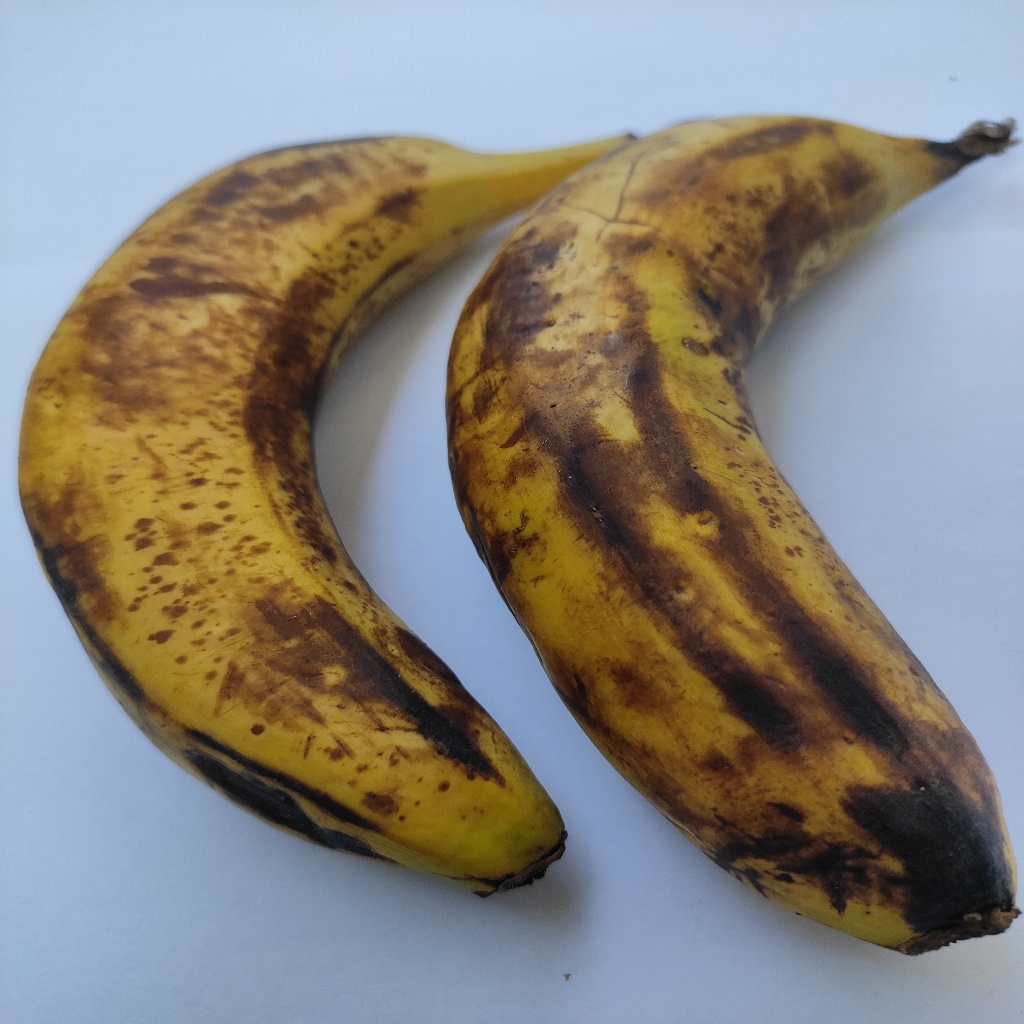
Crop: banana
Quality class: Defect